Atatürk Monument (Mersin)

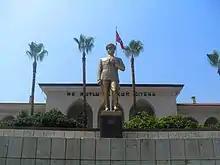
Monument Halkevi in the background

Atatürk Monument is a statue depicting Mustafa Kemal Atatürk, the founder of the Republic of Turkey, in Mersin, Turkey.